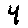
Label: 4